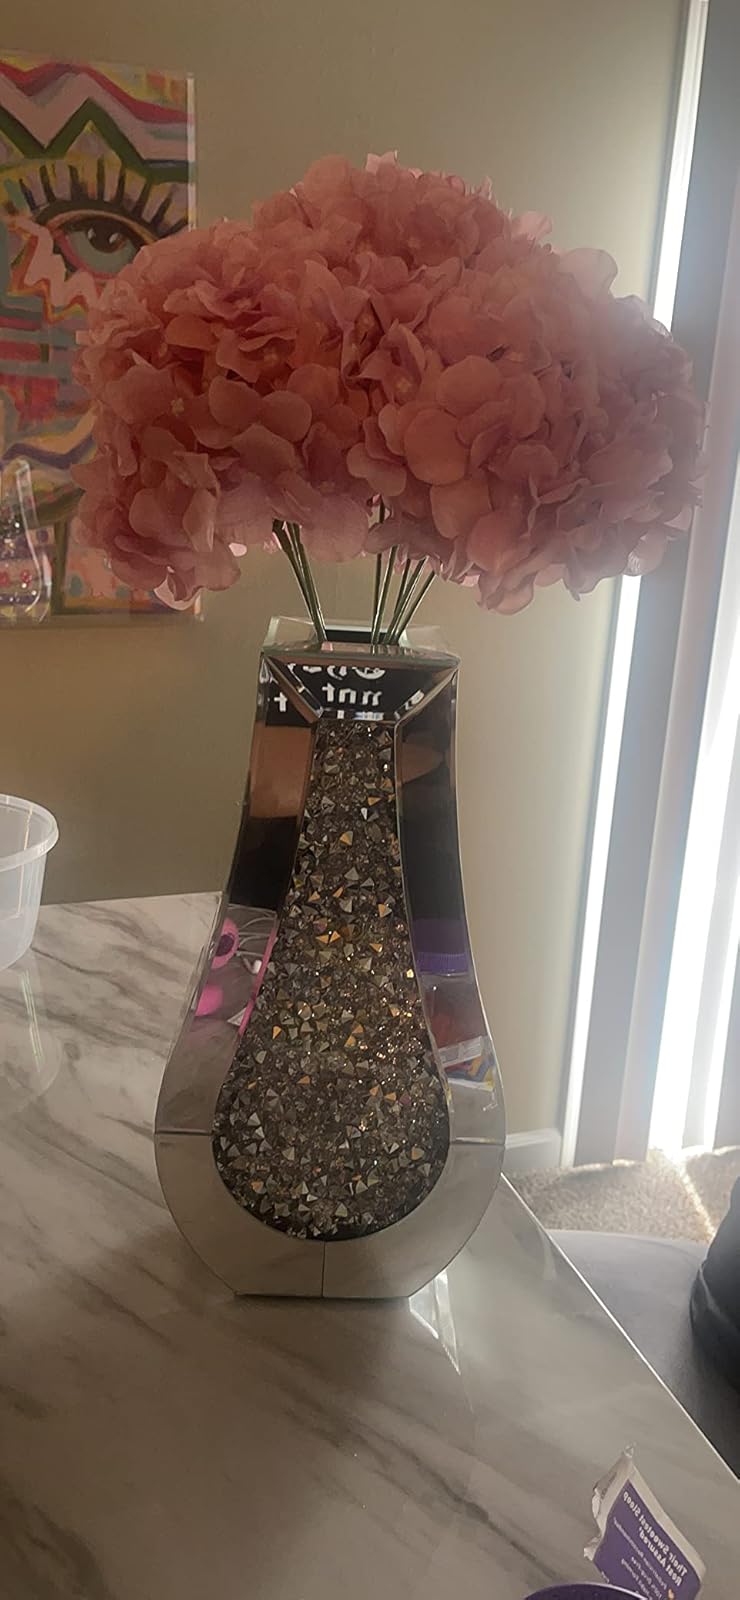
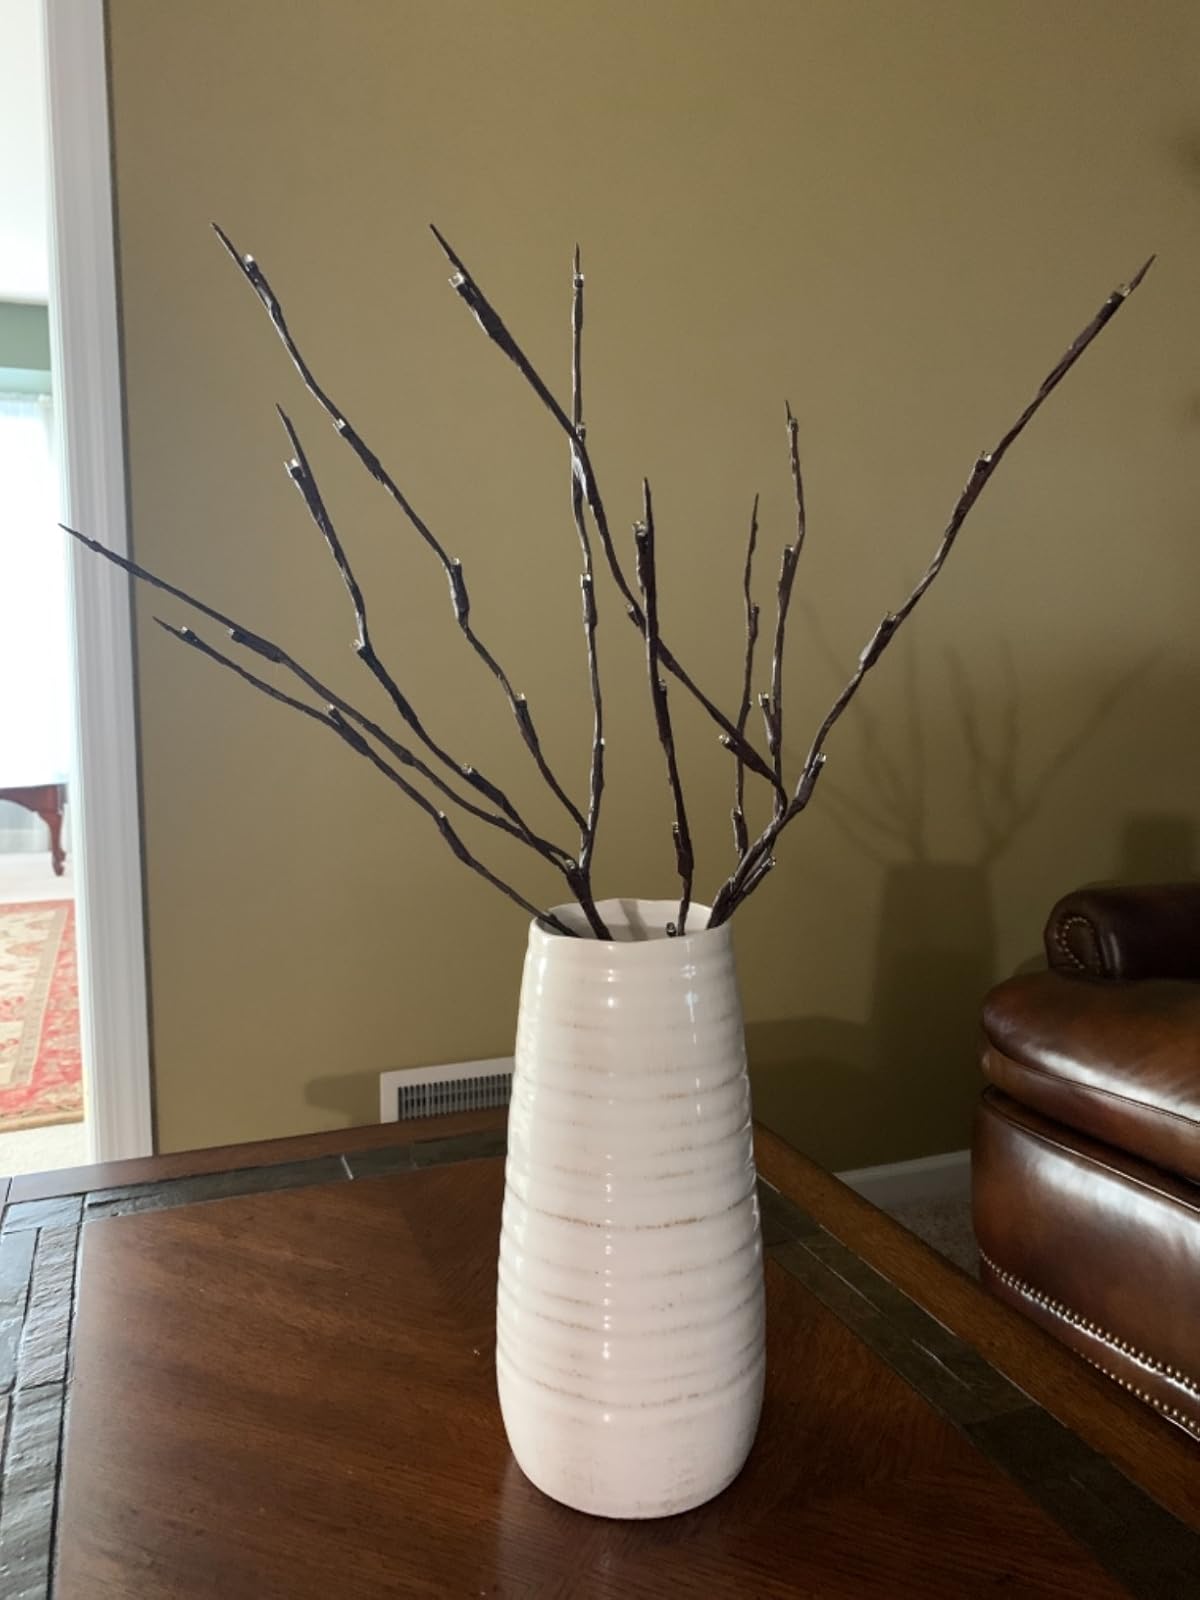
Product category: vase
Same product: no